Flag of Puerto Rico

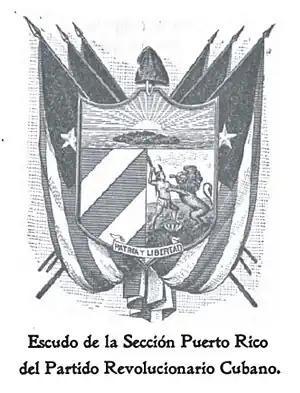
Coat of arms of CRPR, representing an independent Republic of Puerto Rico, features, atop the motto "Patria y Libertad (Homeland and Liberty)," the flag of Puerto Rico, the island in front of a rising sun, the three red (blood of warriors) and two white (peace after independence) stripes of the flag, and the lion of the Spanish Kingdom being wrestled by Taino resistance leader against conquistador Juan Ponce de León in "Borikén", Agüeybaná II, who is standing on the lion’s fallen crown

In 1873, following the abdication of Amadeo I of Spain, and the overthrow of Monarchy for a Republic, the Spanish government issued a new flag for Puerto Rico. The provincial flag resembled the quartered Lares flag, with the difference that it featured the Spanish colors: all four squares in red, and the cross in yellow with the coat of arms of Puerto Rico in its center. The flags of Spain once more flew over Puerto Rico with the restoration of the Spanish kingdom in 1874, until 1898, the year that the island became a possession of the United States under the terms of the Treaty of Paris (1898) in the aftermath of the Spanish–American War.